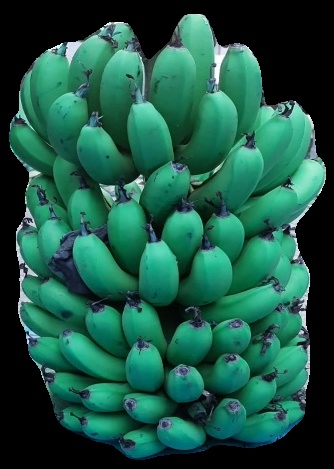
Variety: pachbale
Grade: grade2